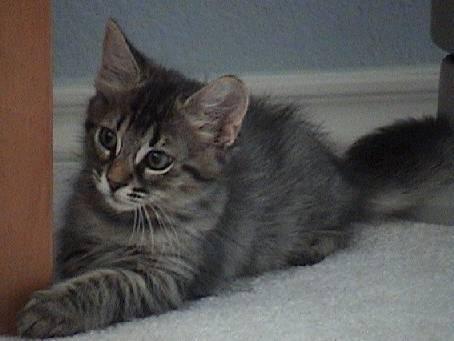
cat